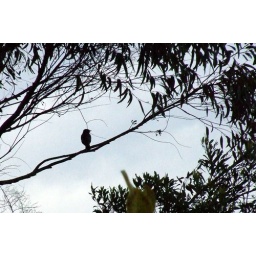
bird in tree